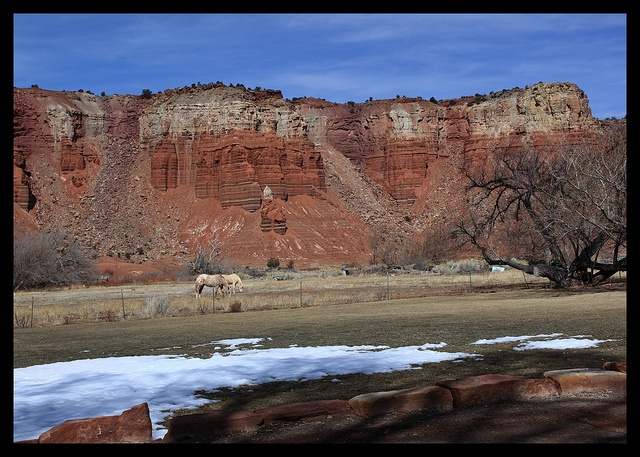
The desert countryside with quick walls during the winter
Horses graze in a field below a mountainous cliff.
A view of a mountain in the middle of the desert.
Whitehorse sitting in front of a big boulder behind it.
Two horses eating grass below a big mountain.